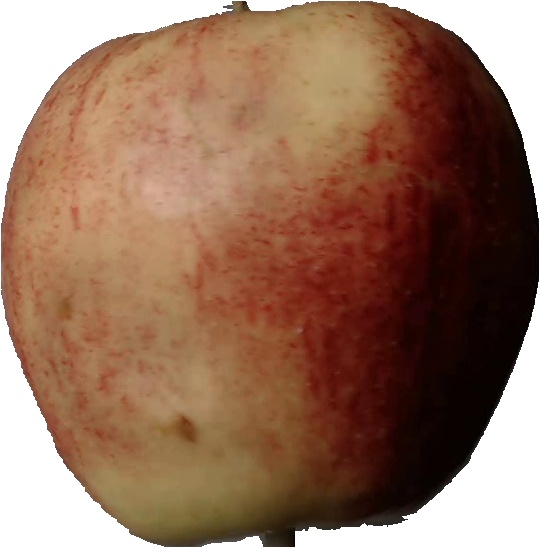
Label: apple_red_3